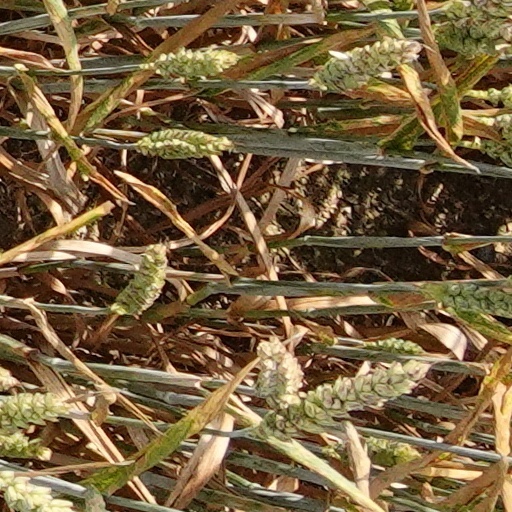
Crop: wheat